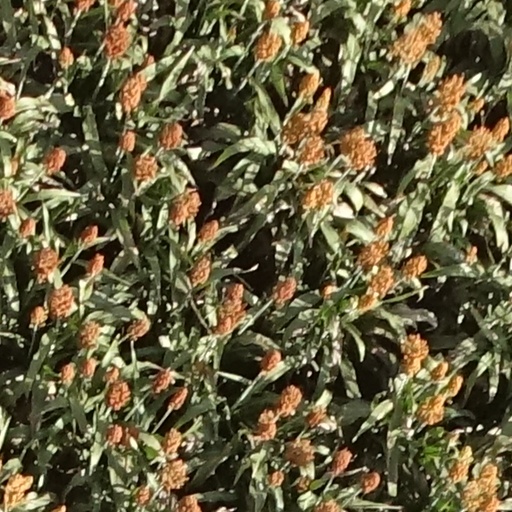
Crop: sorghum